2015 Greek bailout referendum

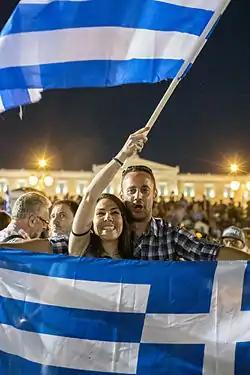
Celebrations after the results were settled, Syntagma Square, Athens

The "no" vote won in all the regions of Greece, as well as in all the Greek constituencies. The highest share of "no" votes was in Crete, particularly in the constituencies of Heraklion and Chania. The highest share of "YES" (ΝΑΙ in Greek) votes was in the Peloponnese region – most notably in the Laconia constituency – although the number of "yes" votes were outnumbered by "no" votes.